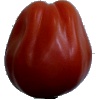
Label: Tomato Heart 1